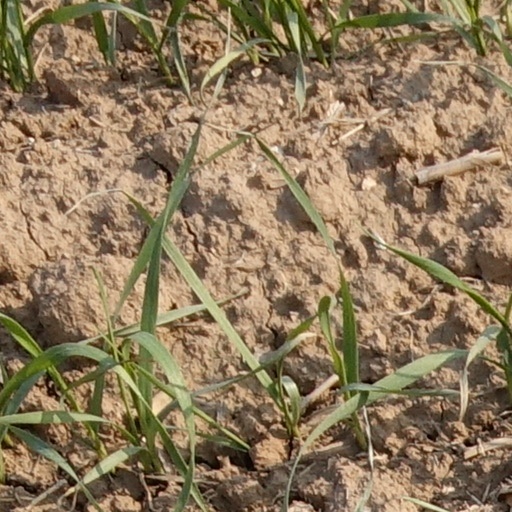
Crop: wheat